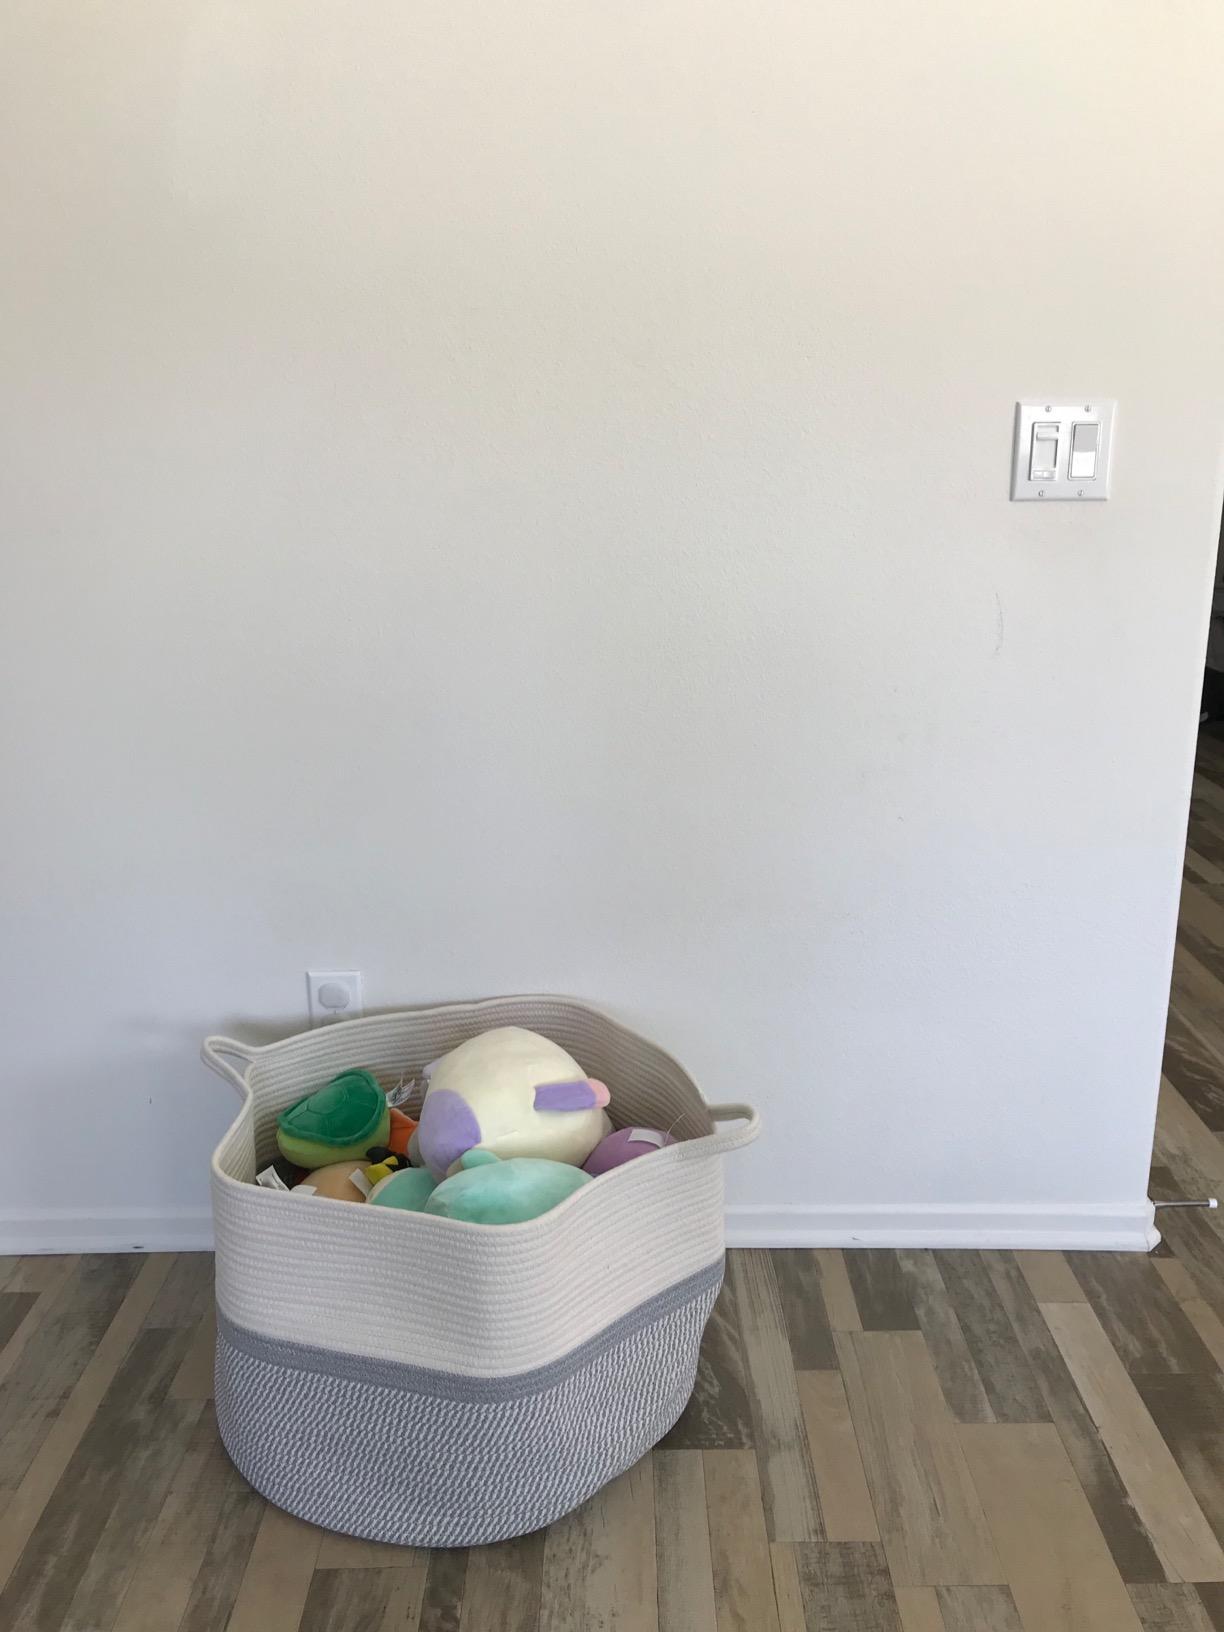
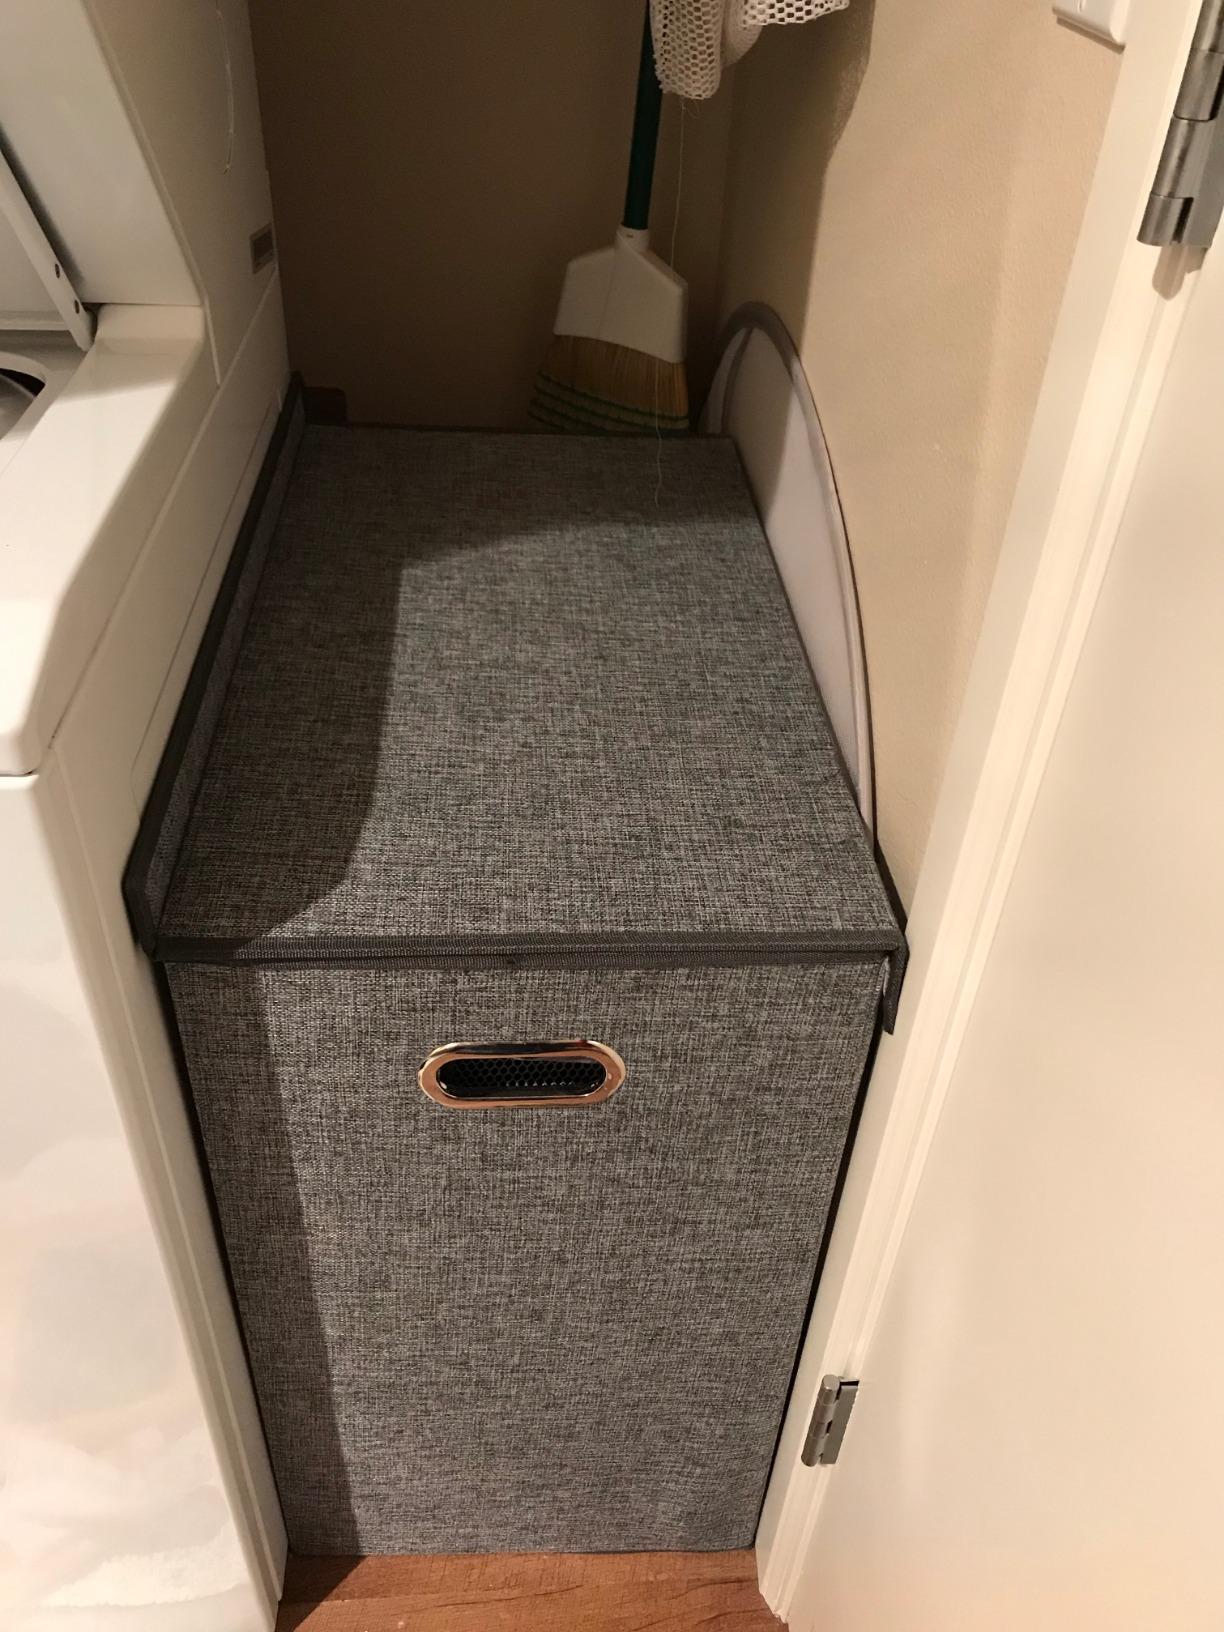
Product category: items_hamper
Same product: no